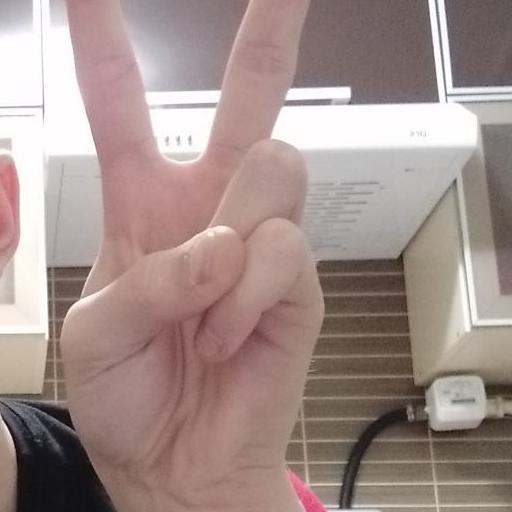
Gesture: peace